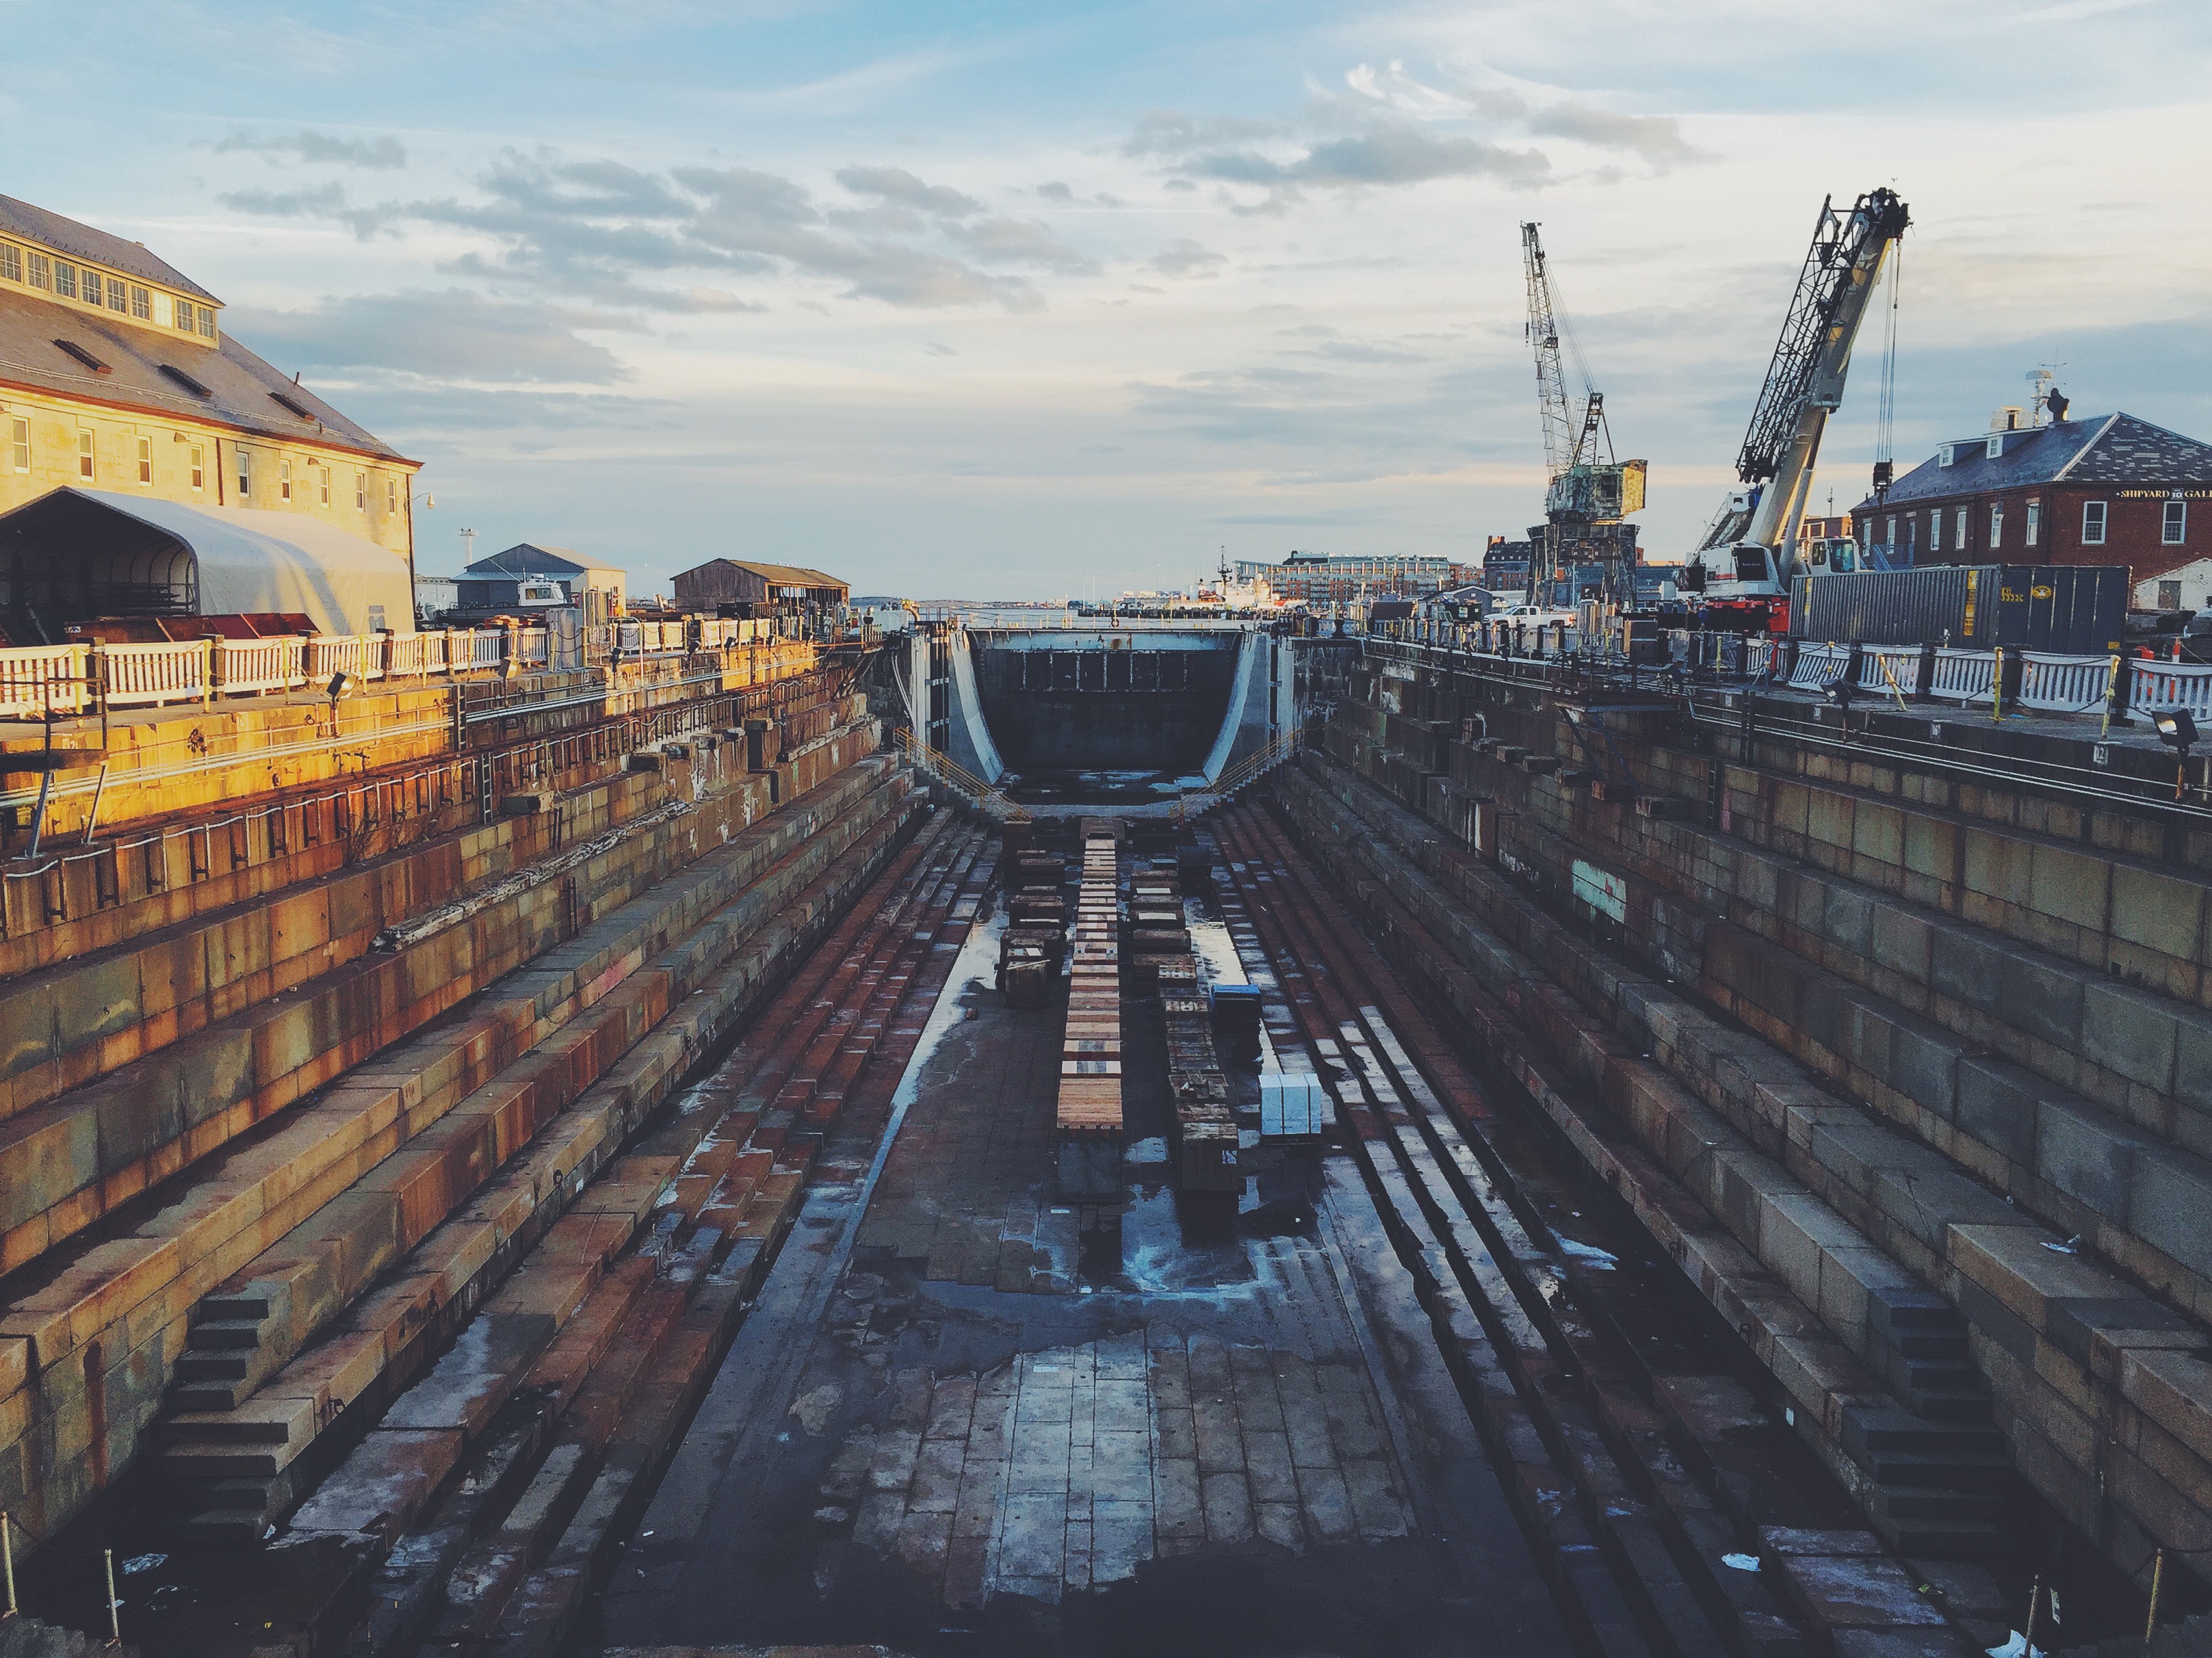
sea, pier, ship, walkway, cityscape, transport, reflection, vehicle, harbor, port, waterway